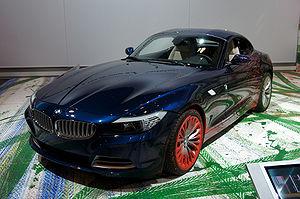
BMW Z4 E89 @ 2009 NY International Auto Show dsix, why is it splattered with red paint
La BMW Z4 est un modèle de roadster du constructeur automobile allemand BMW commercialisé à partir de 2009, dénommée en interne BMW E89, remplaçante de la BMW E85. Pour la première fois dans son histoire, afin de rivaliser avec la concurrence telle Mercedes-Benz et son roadster SLK, la Z4 s'équipe d'un toit rigide rétractable. Cette nouvelle Z4 ne sera d'ailleurs plus scindée en deux véhicules distincts, coupé et roadster, mais sera uniquement disponible en version découvrable.